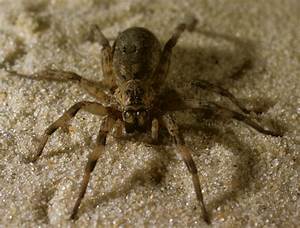
Label: spider